Amara Sullia Rebellion

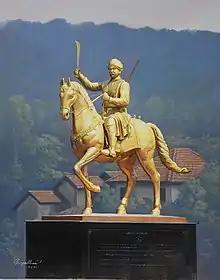
Subedar Guddemane Appaiah Gowda in Madikeri

The Amara Sullia Rebellion (also called "Kalyanappana Katakayi" or "Amara Sulya Raitha") was an armed uprising against the British government organized by the people of Arebhashe, and Tulunadu that took place in 1837, twenty years before the Sepoy Mutiny of 1857.